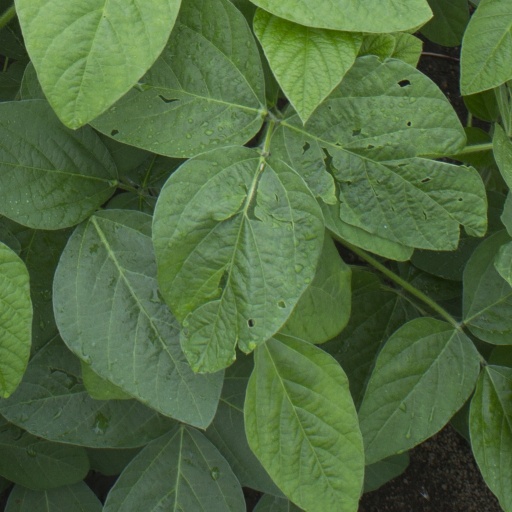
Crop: soybean